Zapopan

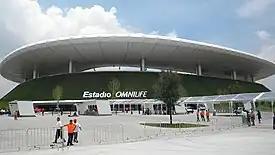
The Estadio Akron football stadium

As part of the conurbation of the City of Guadalajara, Zapopan is a municipality with a very wide cultural infrastructure in terms of museums. One of the main museums of the municipality is the Zapopan Art Museum (MAZ), museum and cultural center, which seeks to disseminate the best expressions of artistic activities and exhibitions in its various manifestations. It has three exhibition halls and a multidisciplinary forum that will host contemporary proposals for plastic, music, dance, theater and audiovisual media.